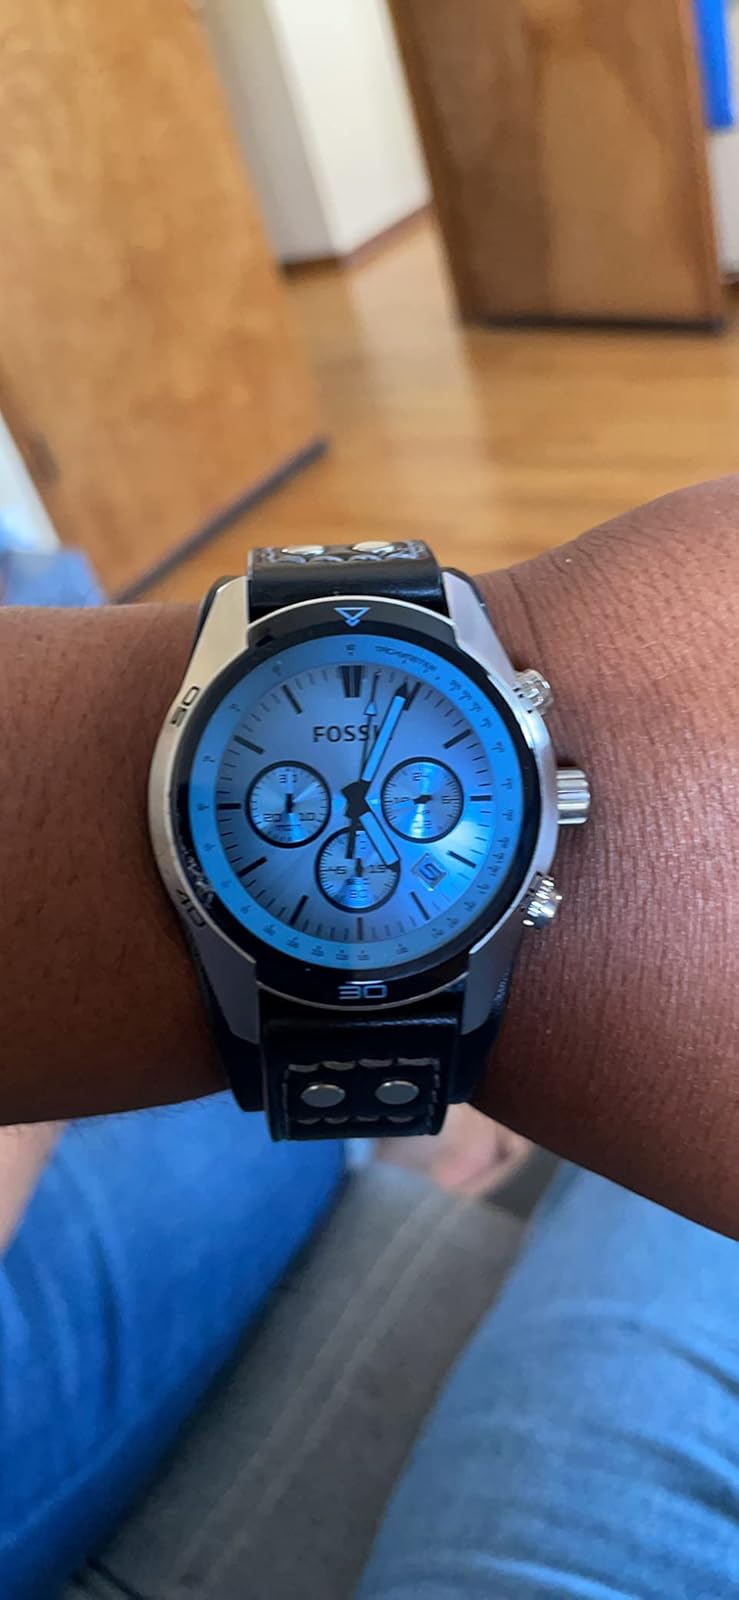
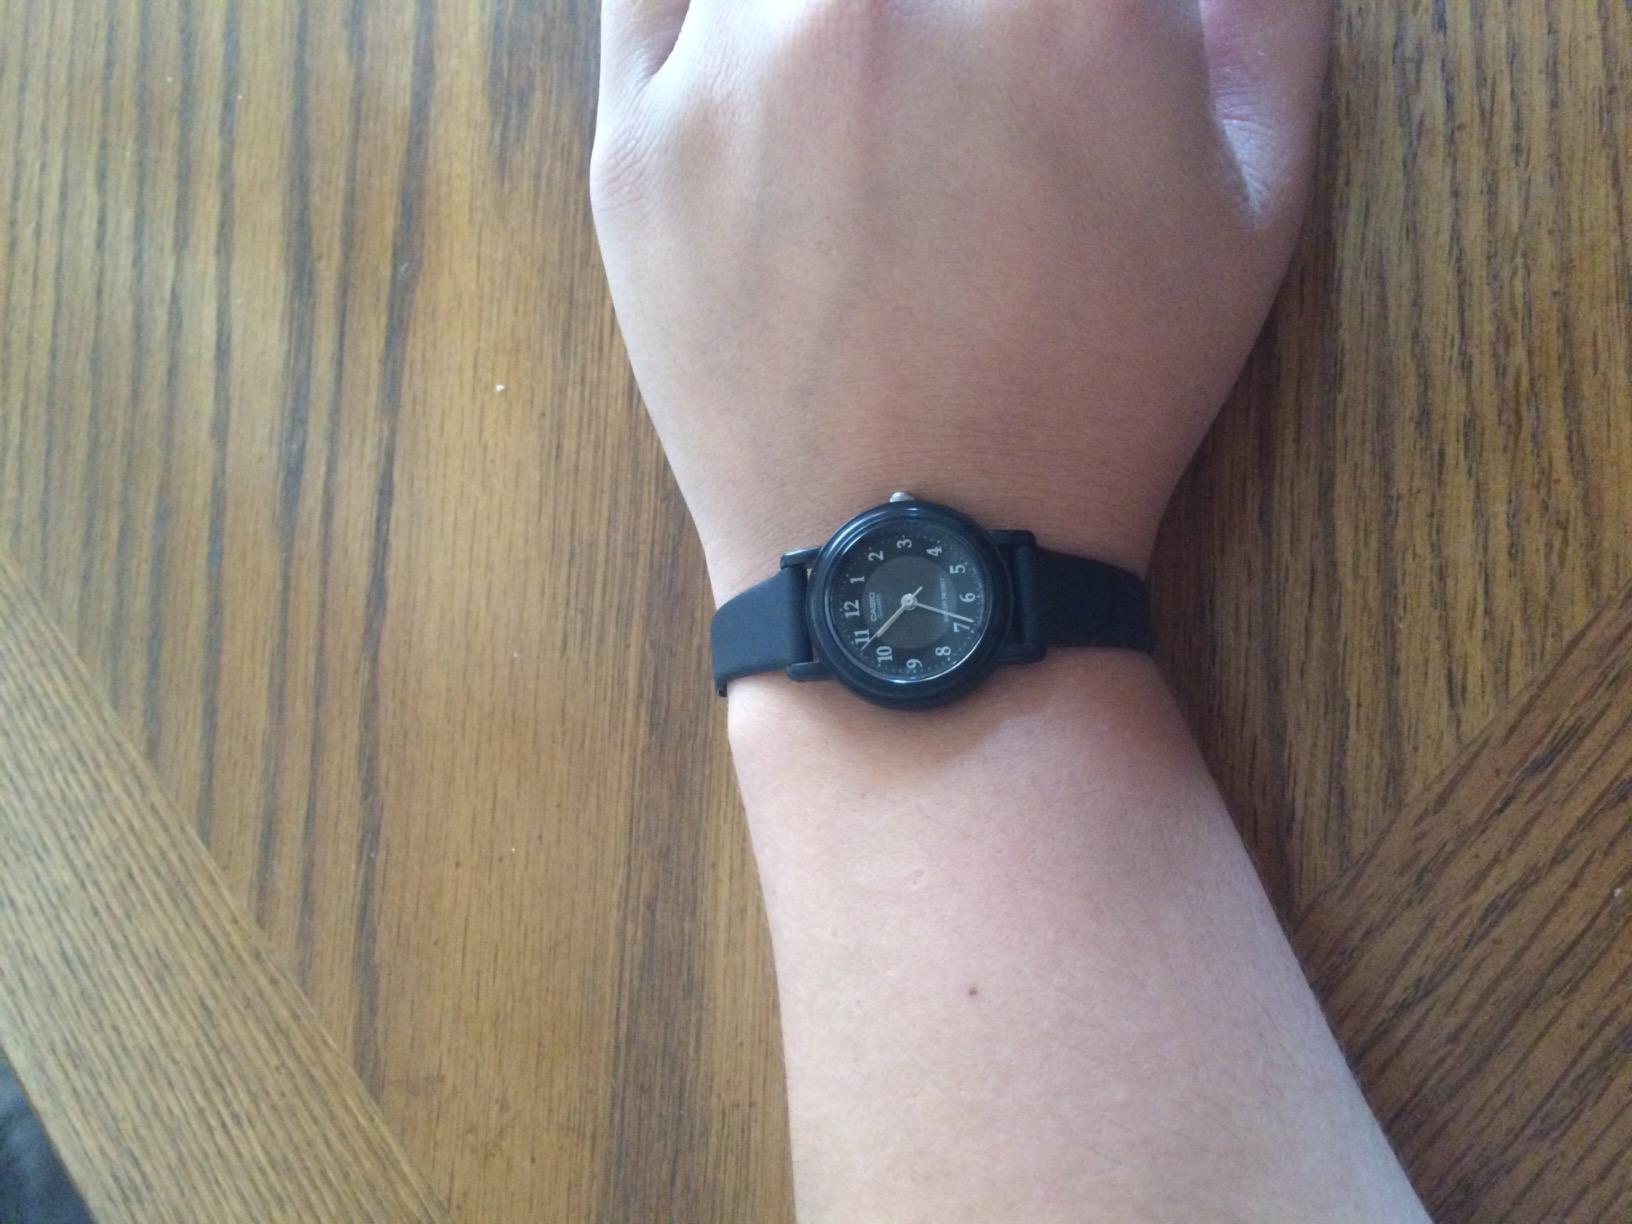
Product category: accessories_watch
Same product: no